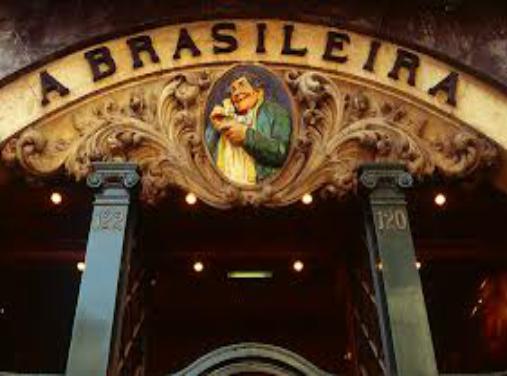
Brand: Cafe A Brasileira
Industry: Food